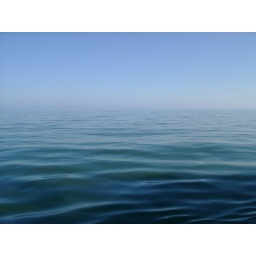
Still arctic ocean water and the horizon in the Beaufort Sea